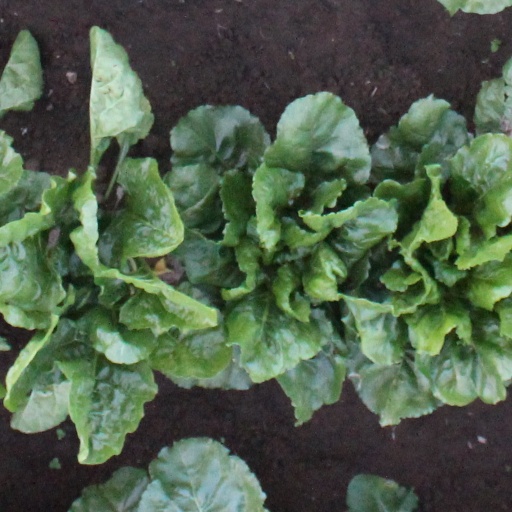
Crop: sugar beet